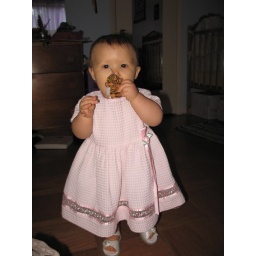
Zoe in her pretty pink dress 9 3/4 mo